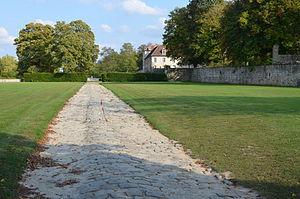
Communs et parc de l'ancien château de Saint-Ange à Villecerf (Seine-et-Marne, France)
Cet article recense les monuments historiques de l'ouest de la Seine-et-Marne, en France.
Le château de Saint-Ange de Villecerf est construit à partir de 1543 sour le nom de Châteauneuf de Challeau, par Anne de Pisseleu, duchesse d'Etampes sur une emprise du fief de Beaumont-les-Challeau achetée par François Iᵉʳ 10 ans plus tôt aux Le Groing, seigneurs de Challeau.